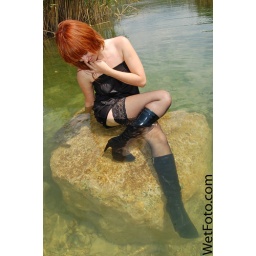
black boots in water